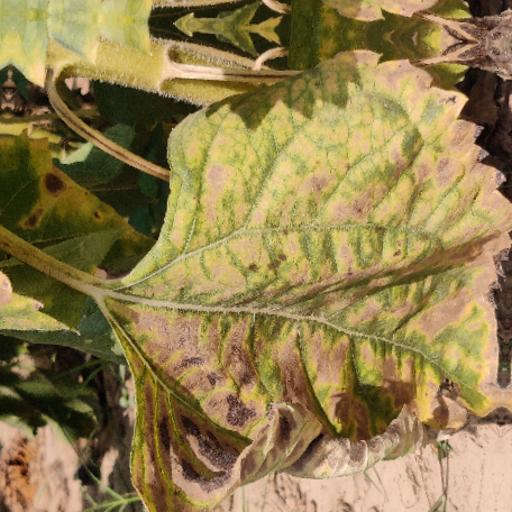
Label: Leaf_scars